Duane Thomas

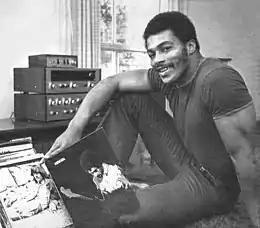
Thomas in 1971

In October 1971, Thomas scored the first touchdown in the new Texas Stadium playing against the Patriots. That same season, Thomas led the league in rushing touchdowns (11) and total touchdowns (13). He also was named All-Pro and led the Cowboys with 95 rushing yards and a touchdown in Dallas' 24–3 win over the Miami Dolphins in Super Bowl VI, the franchise's first. In a postgame interview following that Super Bowl, CBS television announcer Tom Brookshier noted Thomas' speed and asked him, rhetorically, "Are you that fast?" Thomas responded, "Evidently." According to Hunter S. Thompson, "All he did was take the ball and run every time they called his number—which came to be more and more often, and in the Super Bowl Thomas was the whole show."